Dadford

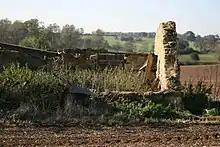
A derelict barn in Dadford

Dadford is a hamlet in the parish of Stowe, north Buckinghamshire, England.